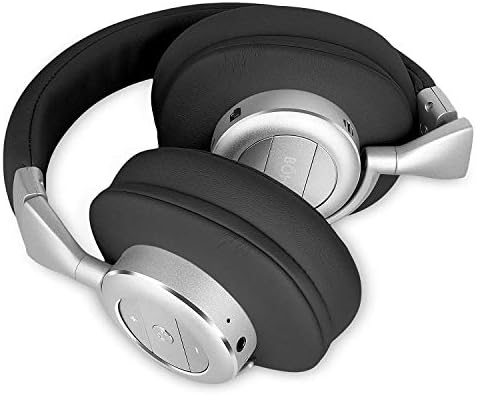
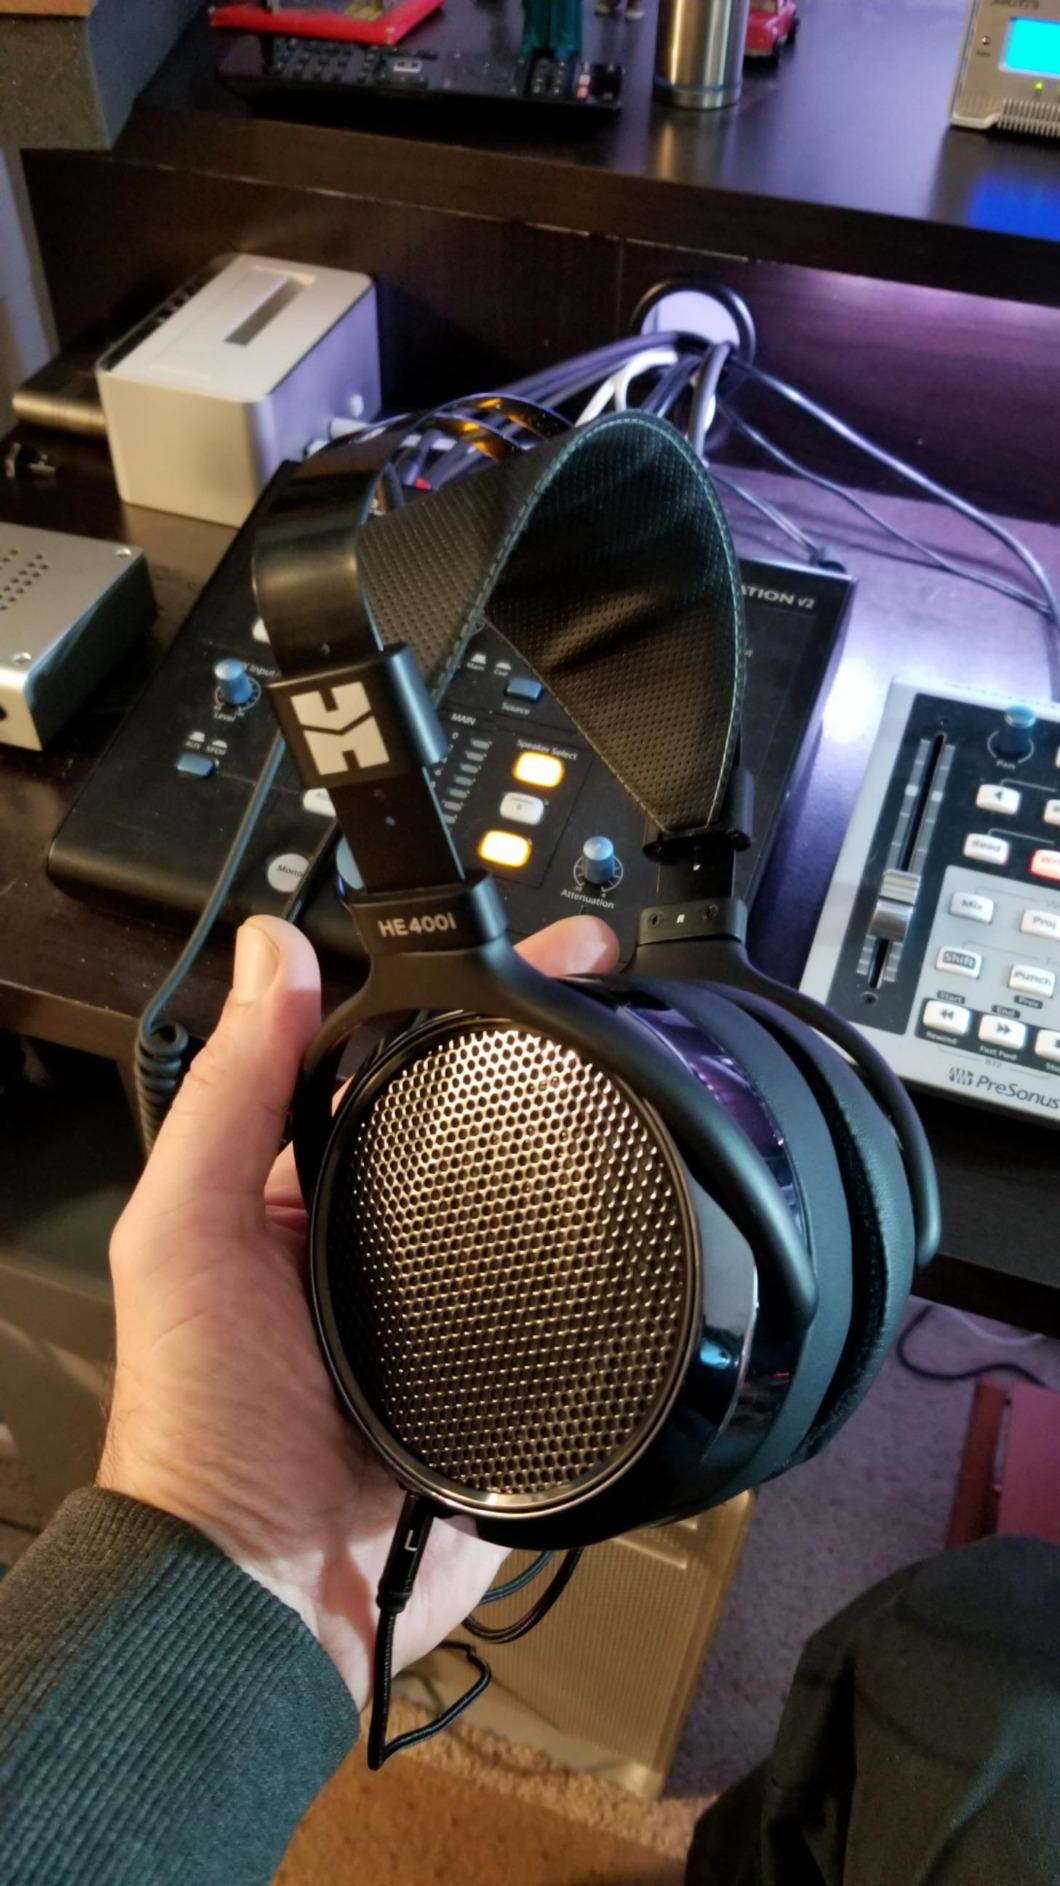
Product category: headphones
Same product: no